MV Agusta

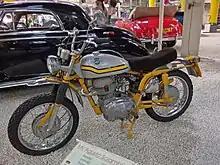
1973 MV Agusta 350 Scrambler

The MV Agusta 250 B ("Bicilindrica") had a 247 cc (53 × 56 mm) four-stroke parallel twin engine, a battery ignition system, two carburetors and a five-speed gearbox. Its 19 hp were enough to achieve 135 km/h. But the price was too high, and the characteristics were not the most impressive, which is why by the end of 1970 the total number of released three versions barely reached 1,452 units, and the model gave way to another generation, a much more successful MV Agusta 350 B with engine bored out to 349 cc.